Star of the South (1853 ship)

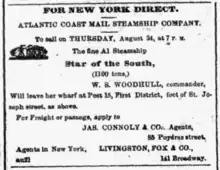
1865 advertisement for Star of the South passage from New Orleans to New York

"Star of the South" was sufficiently powerful to tow other ships when required. She towed the disabled USS "Vermont" to Port Royal in April 1862. She towed the monitor USS "Passaic" to the Charleston Harbor bar in July 1863 and performed the same service for USS "Lehigh" in September 1863. Later in that same month, "Star of the South" towed USS "Alabama" from New York to Portsmouth, New Hampshire where she was ordered to remain until a yellow fever outbreak was over. USS "Lehigh" had an unlucky December 1863 at Charleston and went aground in the harbor, at which point Confederate artillery batteries hit her several times. Once "Lehigh" was refloated, "Star of the South" towed the disabled monitor to Port Royal for repairs.